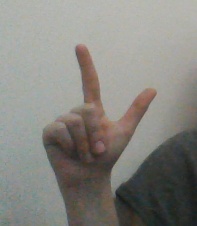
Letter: laam